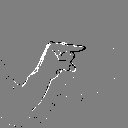
ASL letter: g